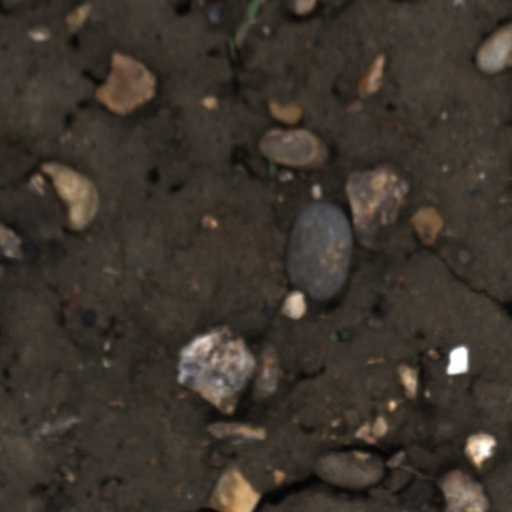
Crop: wheat